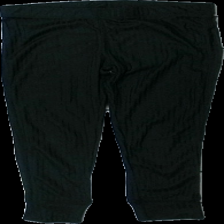
View: front
Type: Trousers
Category: Children
Brand: Not in the list
Brand text on label: Chinook
Colors: Black
Material: 100% polyester
Pattern: Other
Cut: Tight
Size: 122
Season: All
Trend: Sports
Damage: nopprigt
Damage location: bottom center
Damage 2: nopprigt
Damage 2 location: middle center
Damage 3: nopprigt
Damage 3 location: top center
Price range: <50
Recommended usage: Recycle
Description: underställs tights